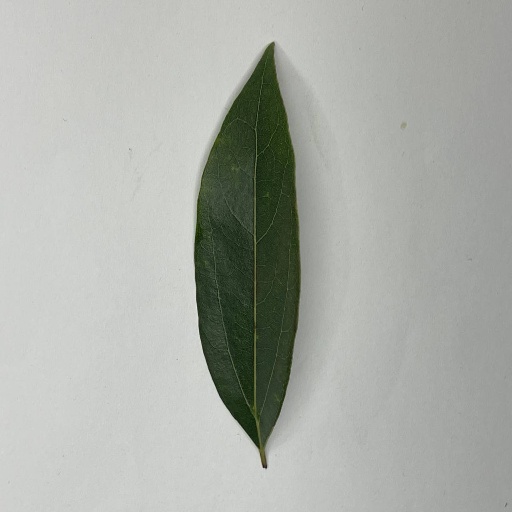
Species: Camphor
Leaf condition: Healthy Leaf